Lavandula

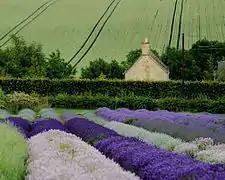
Different lavender cultivars

"Lavandula stoechas", "L. pedunculata", and "L. dentata" were known in Roman times. From the Middle Ages onwards, the European species were considered two separate groups or genera, "Stoechas" ("L. stoechas", "L. pedunculata", "L. dentata") and "Lavandula" ("L. spica" and "L. latifolia"), until Carl Linnaeus combined them. He recognised only five species in "Species Plantarum" (1753), "L. multifida" and "L. dentata" (Spain) and "L. stoechas" and "L. spica" from Southern Europe. "L. pedunculata" was included within "L. stoechas".